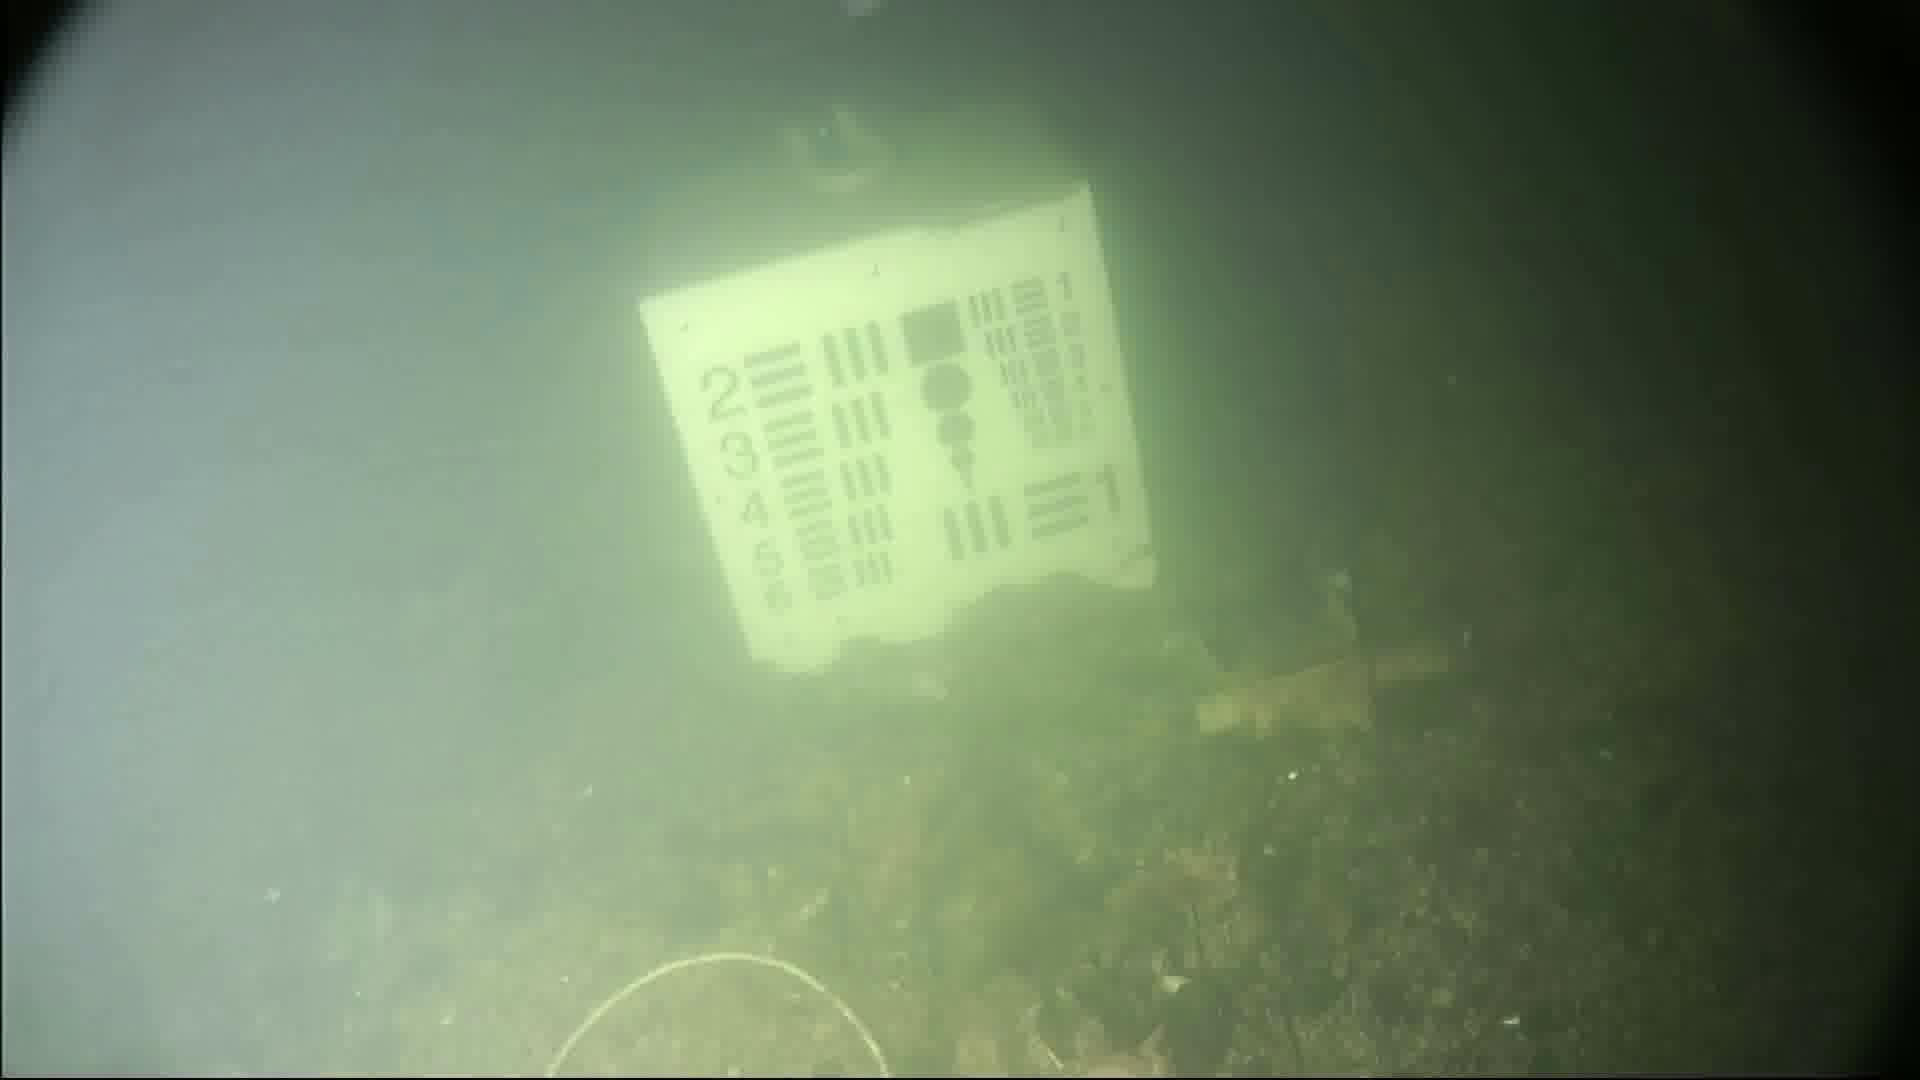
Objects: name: jellyfish